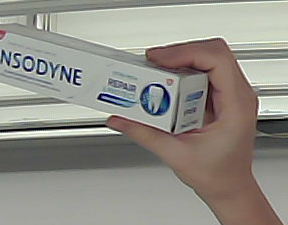
Product: sensodyne_toothpaste